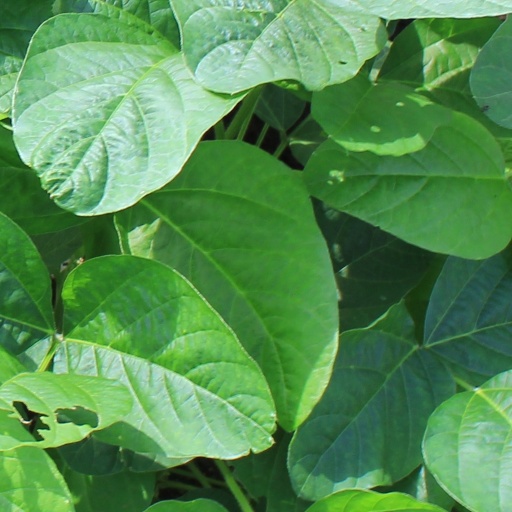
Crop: soybean